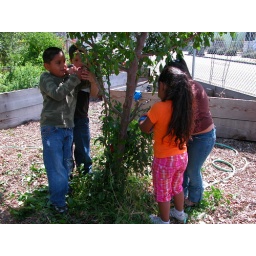
Children learning how to prune the fruit trees in their garden. Great sharing!